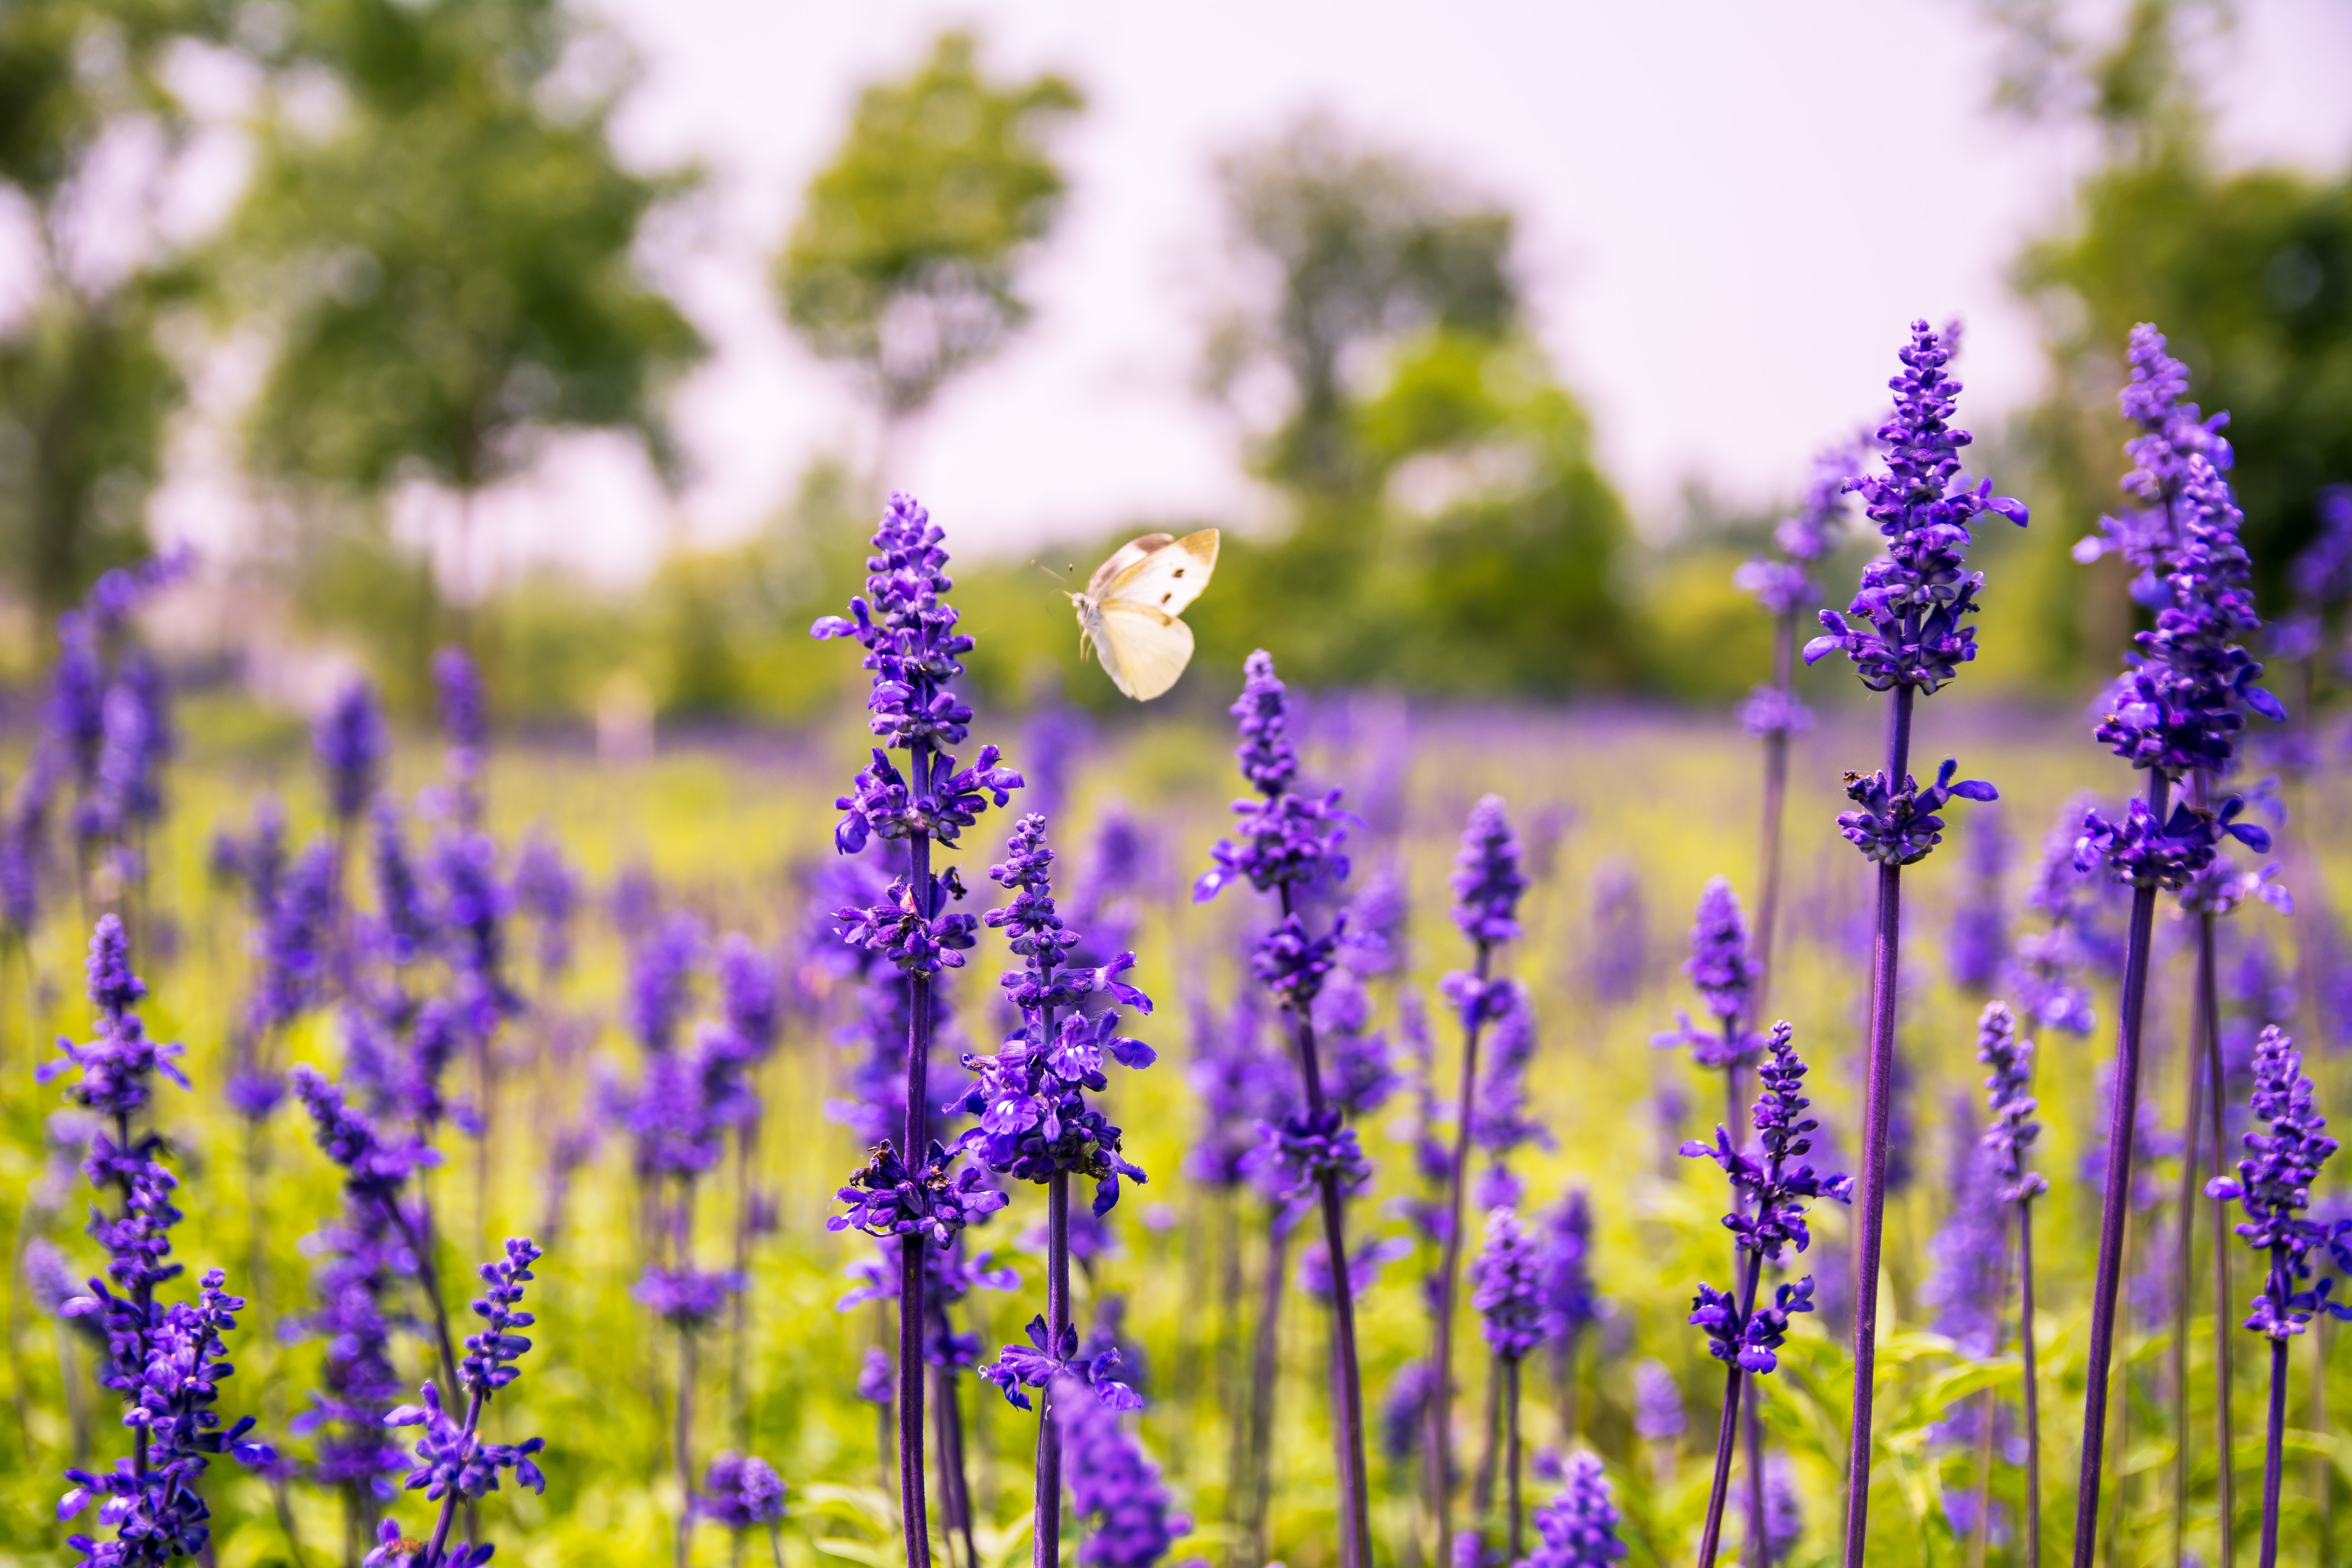
nature, blossom, plant, field, meadow, prairie, flower, herb, botany, agriculture, flora, lavender, wildflower, purple flowers, sage, flowering plant, grass family, land plant, english lavender